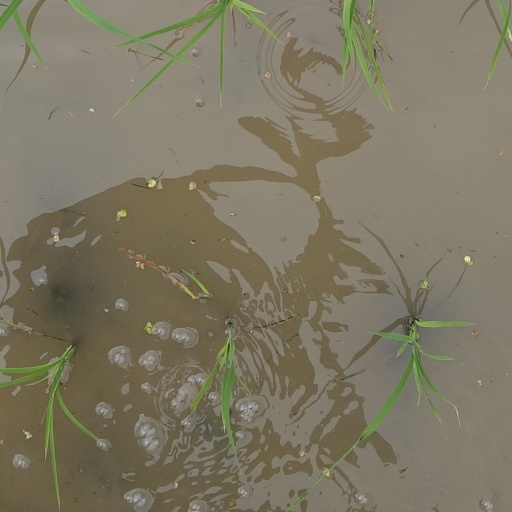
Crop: rice